Jean Mann

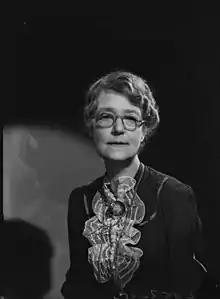
Jean Mann (1946)

Jean Mann JP (née Stewart; 2 July 1889 – 21 March 1964) was a Scottish Labour Party politician and a campaigner for better housing and planning. She was the third female Labour MP in Scotland. She was elected into the House of Commons on 5 July 1945 and left on 18 September 1959.